Khetri Mahal

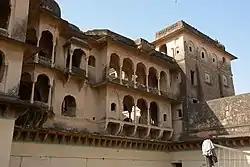

Khetri Mahal, also known as the Wind Palace, whose ruins are an example of palace architecture in the India state of Rajasthan.